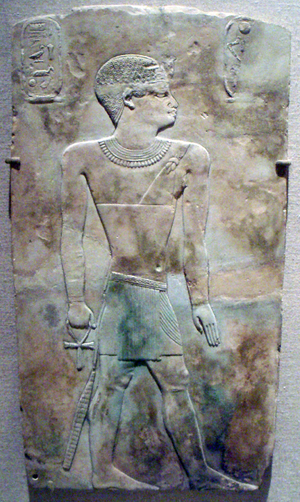
Ioupout II est un souverain controversé de la XXIIIᵉ dynastie ; il est roi de Léontopolis, dans le Delta du Nil, d'environ -754 à -720.